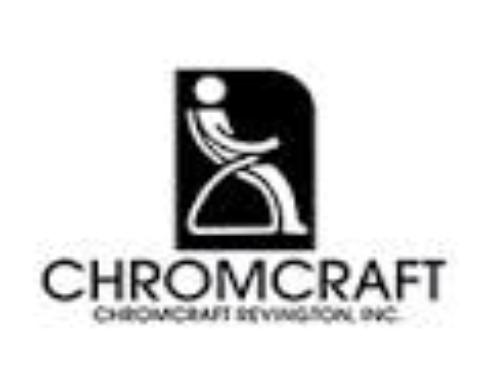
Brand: Chromcraft
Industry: Necessities